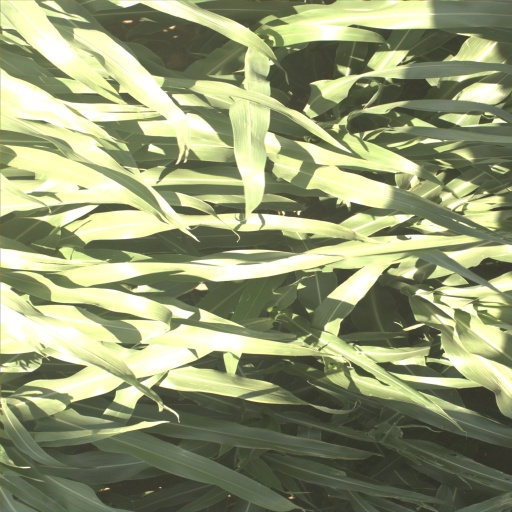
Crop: sorghum